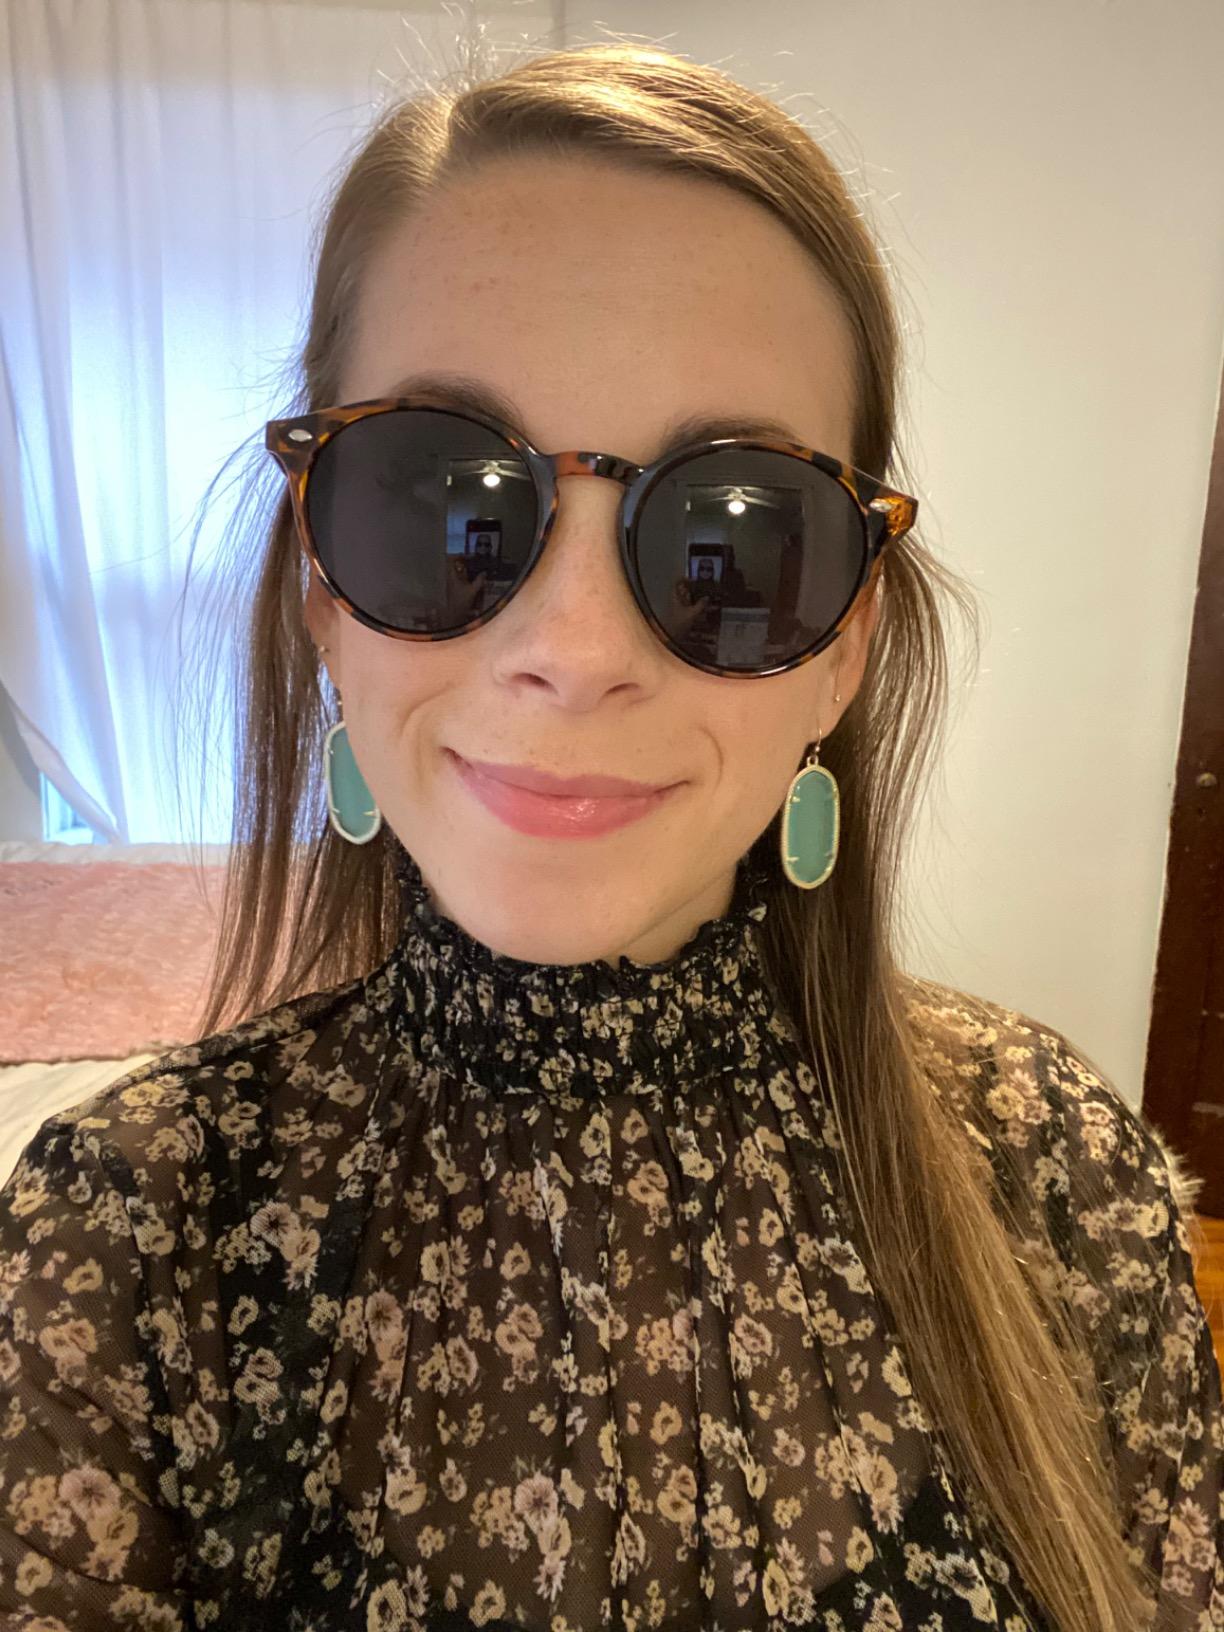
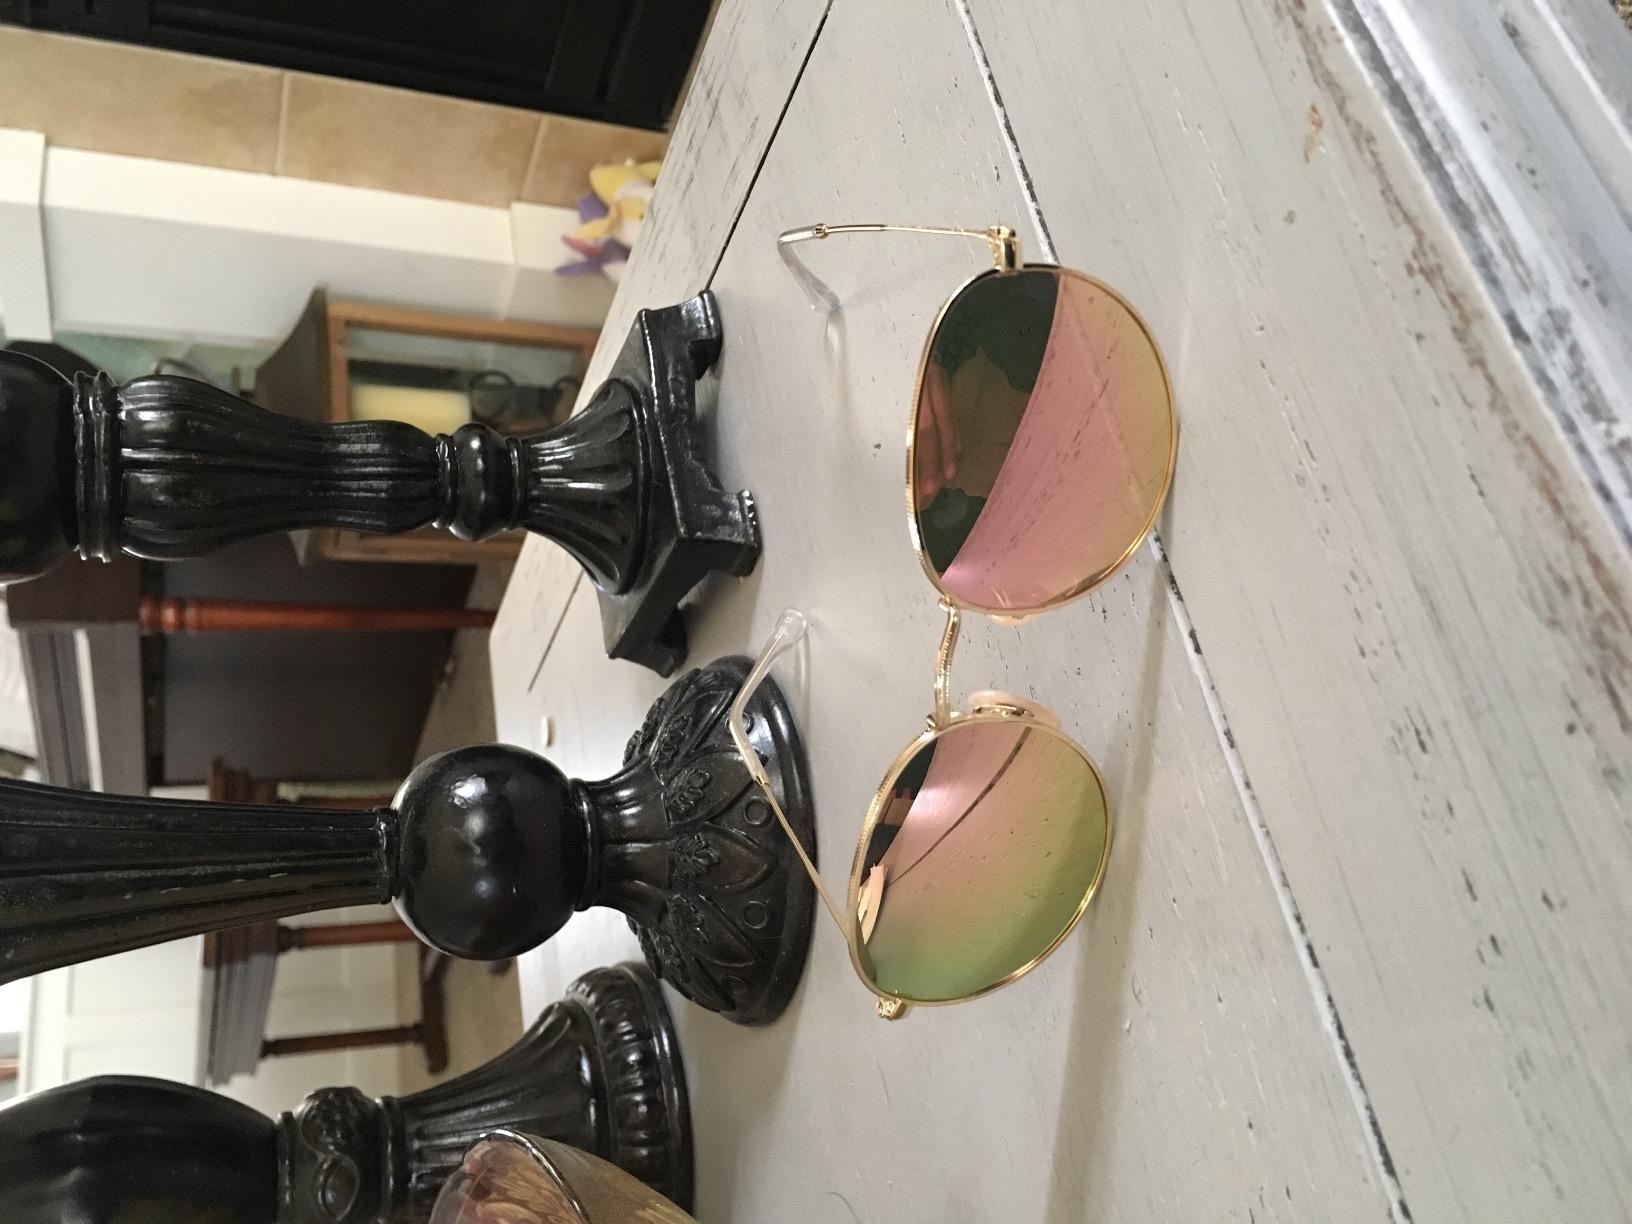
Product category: accessories_sunglasses
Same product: no